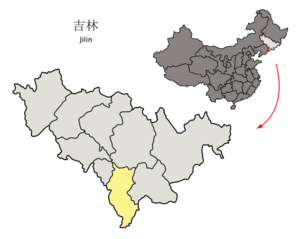
Tonghua
Tonghuas beliggenhed i Jilin
Tonghua er et bypræfektur i provinsen Jilin i det nordlige Kina. Præfekturet har et areal på 15,698 km² og en befolkning på 2.270.000 mennesker.